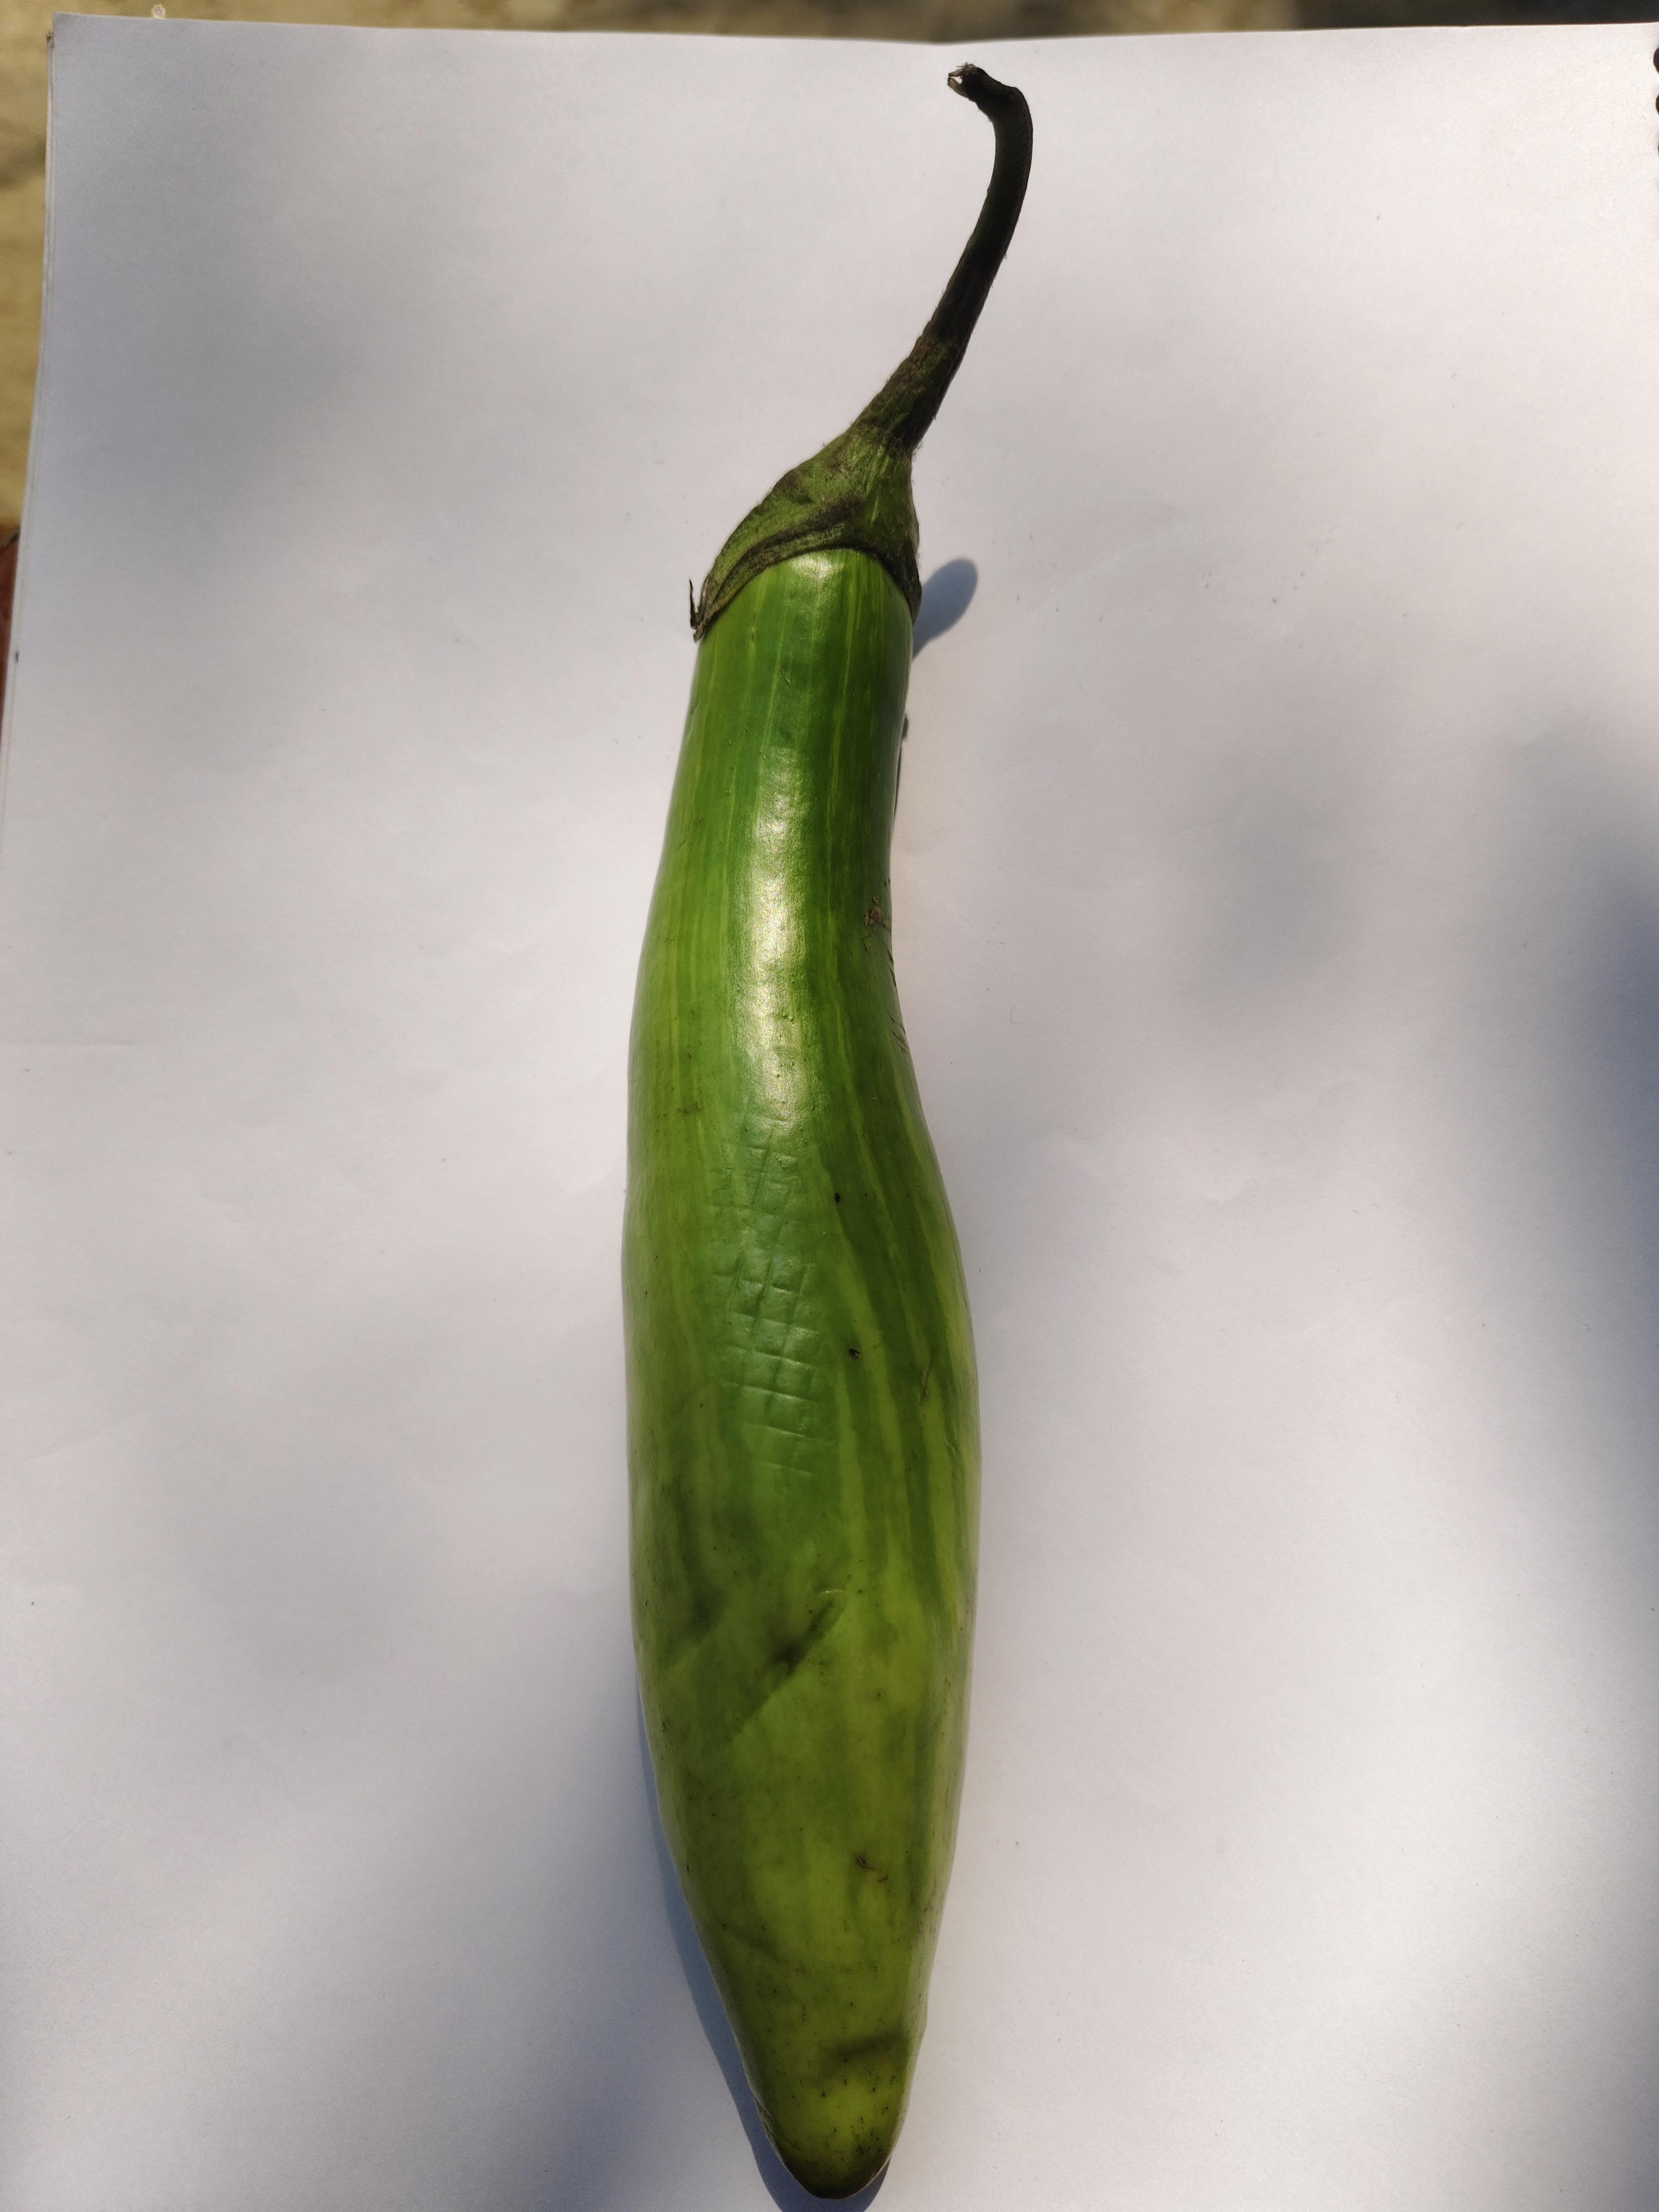
Label: Brinjal